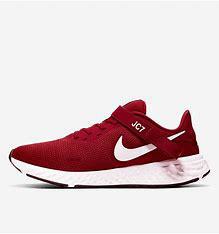
Brand: Nike
Model: Revolution 5 Flyease